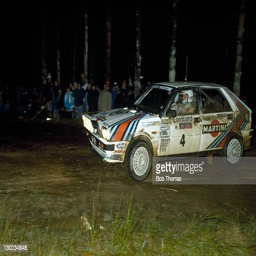
man driving automobile model as he races through the night on his way to victory